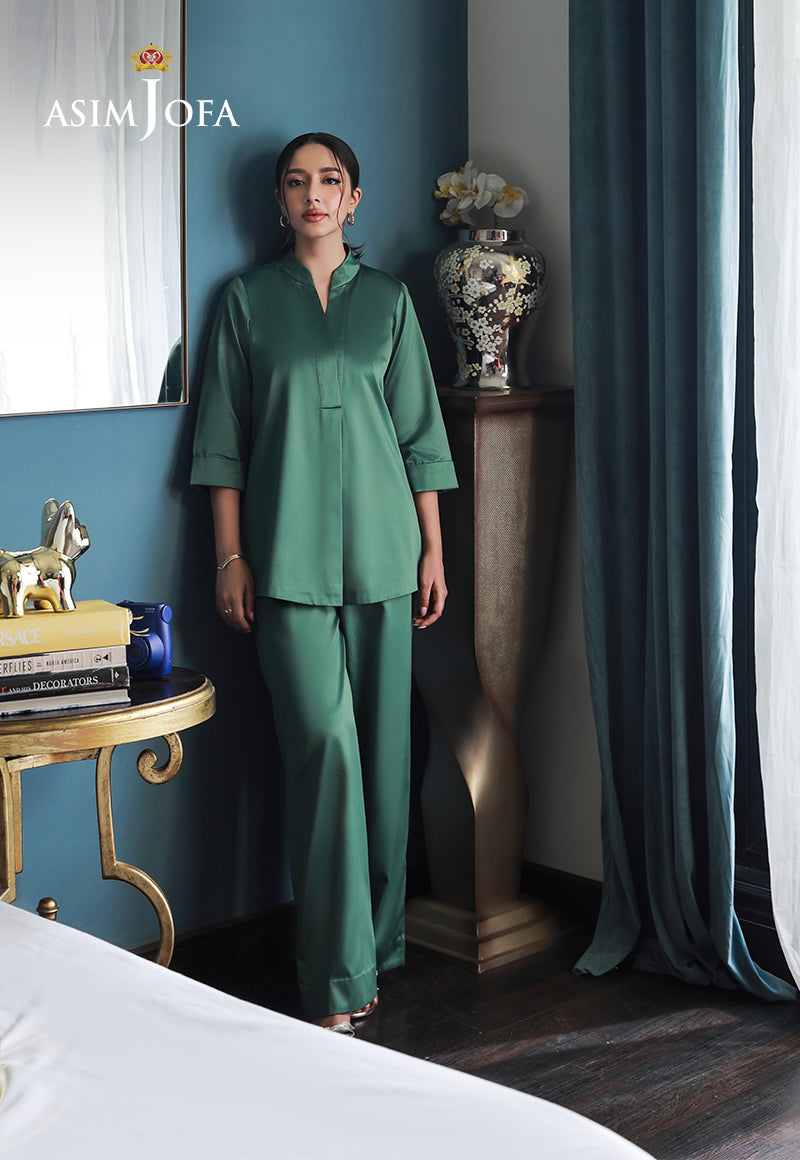
green asim lara satin paj